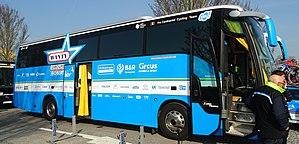
Reportage réalisé le mardi 28 mars à l'occasion de du départ de la première étape des Trois jours de La Panne 2017 à Adinkerque (La Panne), Belgique.
La saison 2017 de l'équipe cycliste Wanty-Groupe Gobert est la dixième de cette équipe. Elle est marquée par une première participation au Tour de France et une deuxième victoire consécutive au classement par équipes de l'UCI Europe Tour.